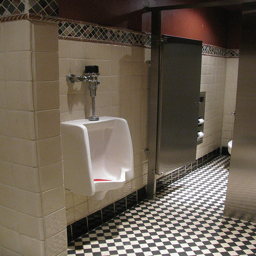
A urinal is in a bathroom with a black and white checkered floor.
A public restroom has a stall and a urinal.
a men's bathroom with a urinal on the wall
A urinal on a white tile wall with a black checked floor
A tiled men's rest room with urinal and stall